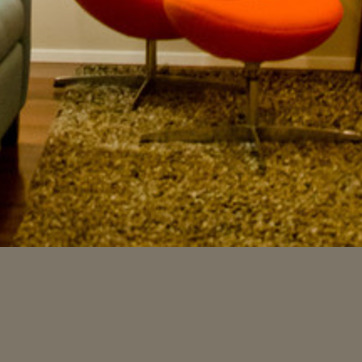
Material: carpet